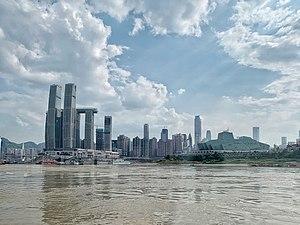
Chongqing, surnommée la ville-montagne, est une municipalité de la République populaire de Chine, anciennement une ville de la province du Sichuan.